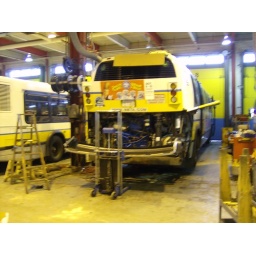
MBTA Nova RTS bus 0303 in the Everett Shops repair house